Tsang Kam To

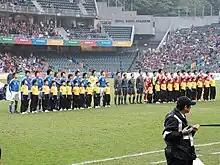
Tsang (No.21) played the final of the football tournament of the 2009 Esat Asian Games

Tsang was selected for the 2009 East Asian Games, but he did not play in the group stage matches and semi-final match, since Lau Nim Yat was the first choice of the right back position. Due to the injury of Lau, Tsang was able to play in the final of the tournament against Japan on 12 December 2009 as the starter of the right back position, and Hong Kong defeated Japan at penalty shootout finally.